Southeast Michigan

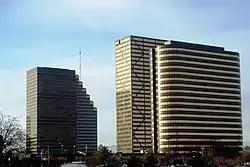

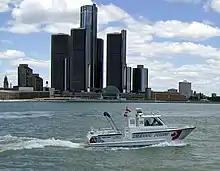
The Renaissance Center, General Motors world headquarters

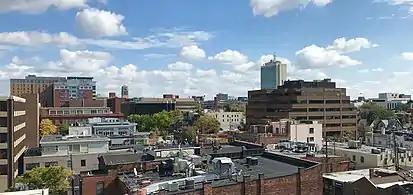
Ann Arbor, home to the University of Michigan's main campus

The main economic activity is manufacturing cars. Major manufacturing cities are Warren, Sterling Heights, Dearborn (Henry Ford's childhood home) and Detroit, also called "Motor City" or "Motown". Other economic activities include banking and other service industries. Most people in Livingston, Macomb, Monroe, Oakland, Washtenaw, and Wayne Counties live in urban areas. In the recent years, urban sprawl has affected the areas of Canton, Commerce, Chesterfield, and Clinton townships. The metropolitan area is also home to some of the highest ranked hospitals and medical centers, Such as the Detroit Medical Center(DMC), Henry Ford Hospital, Beaumont Hospital, and the University of Michigan hospital in Ann Arbor.